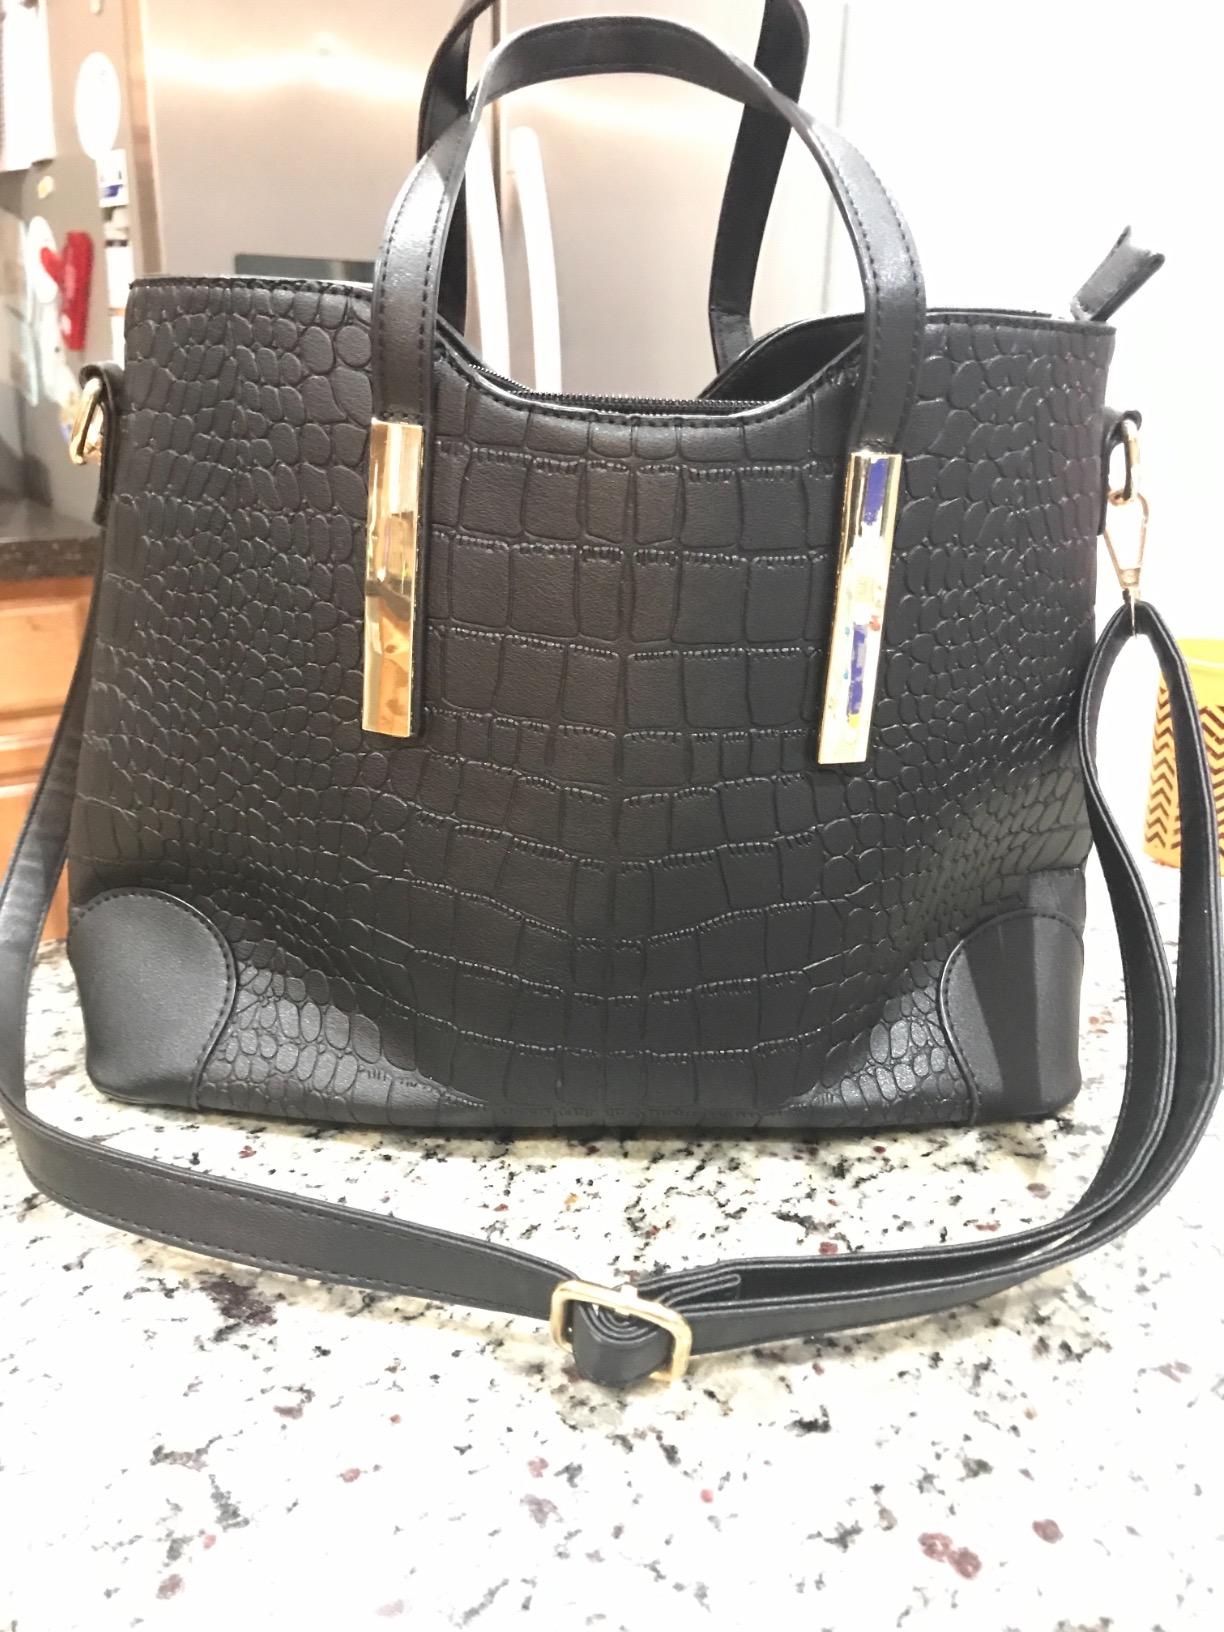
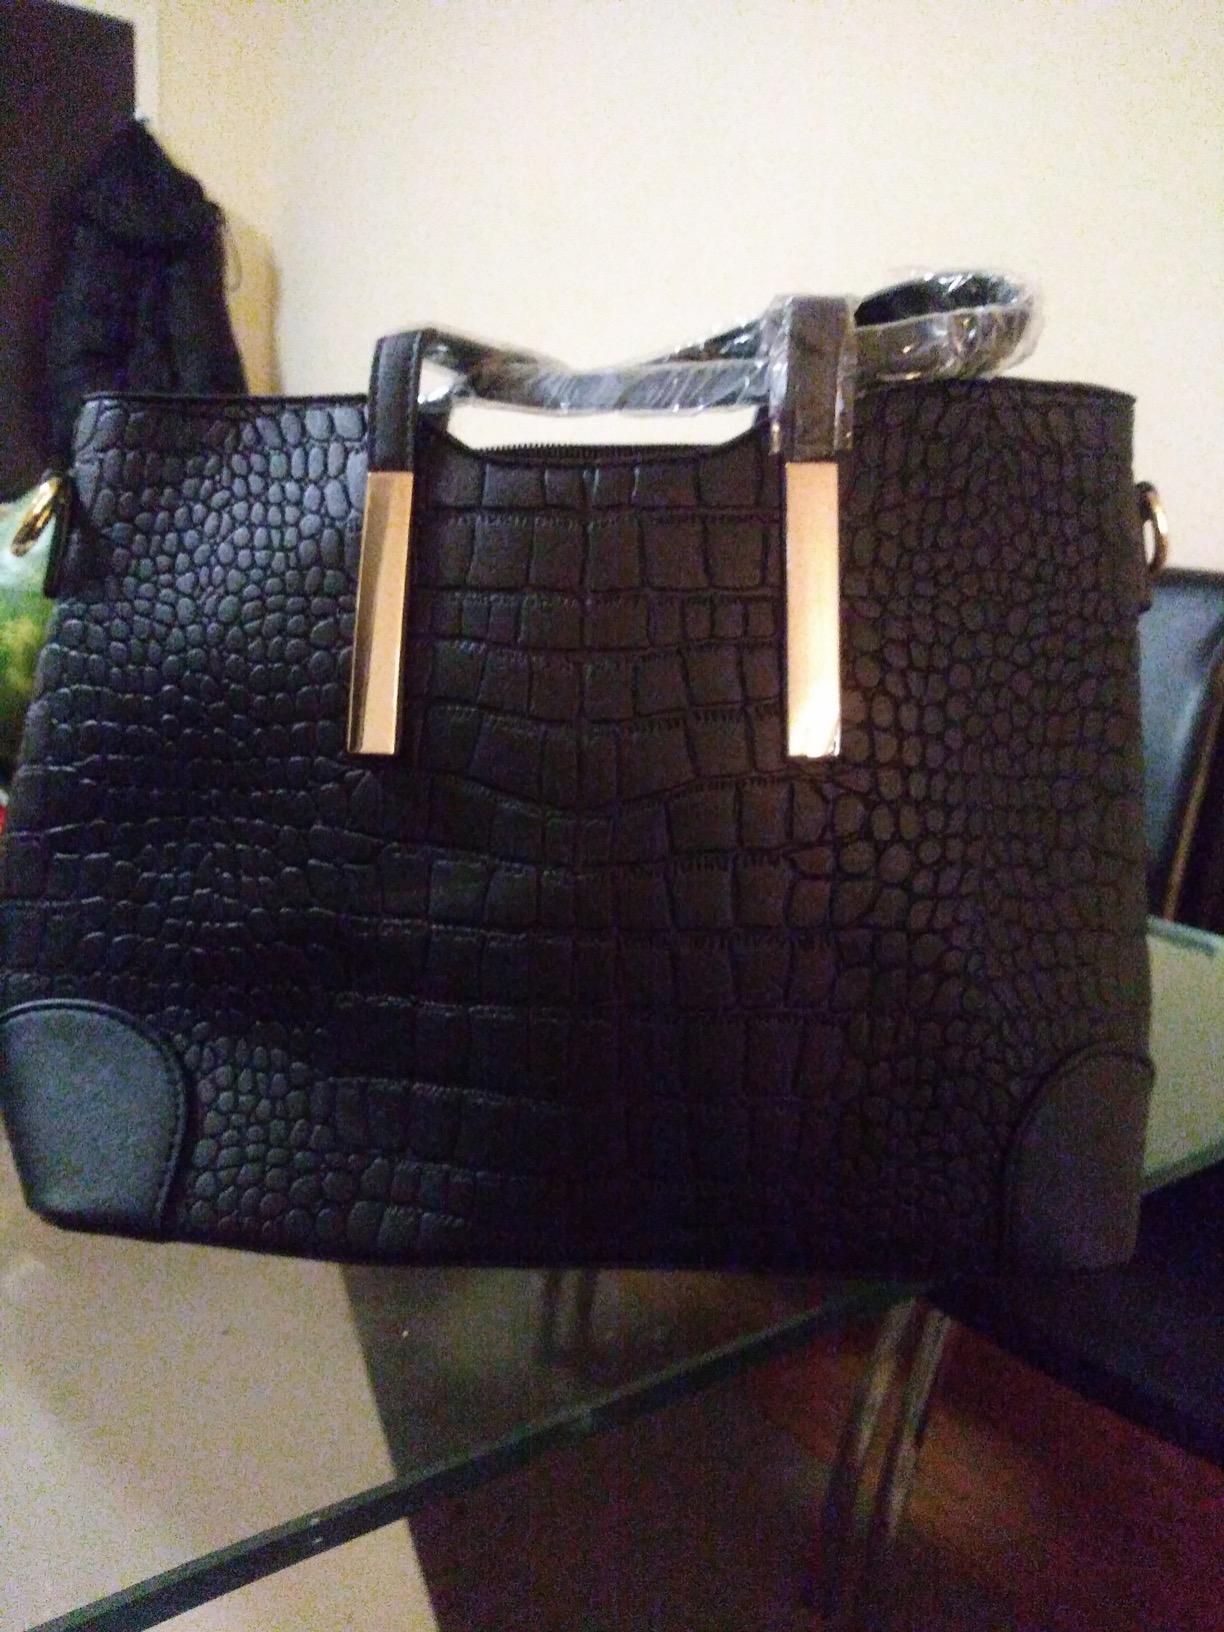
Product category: accessories_handbag
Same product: yes